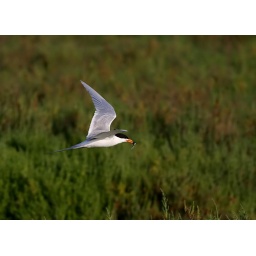
forster's tern flying with a fish over the marshes